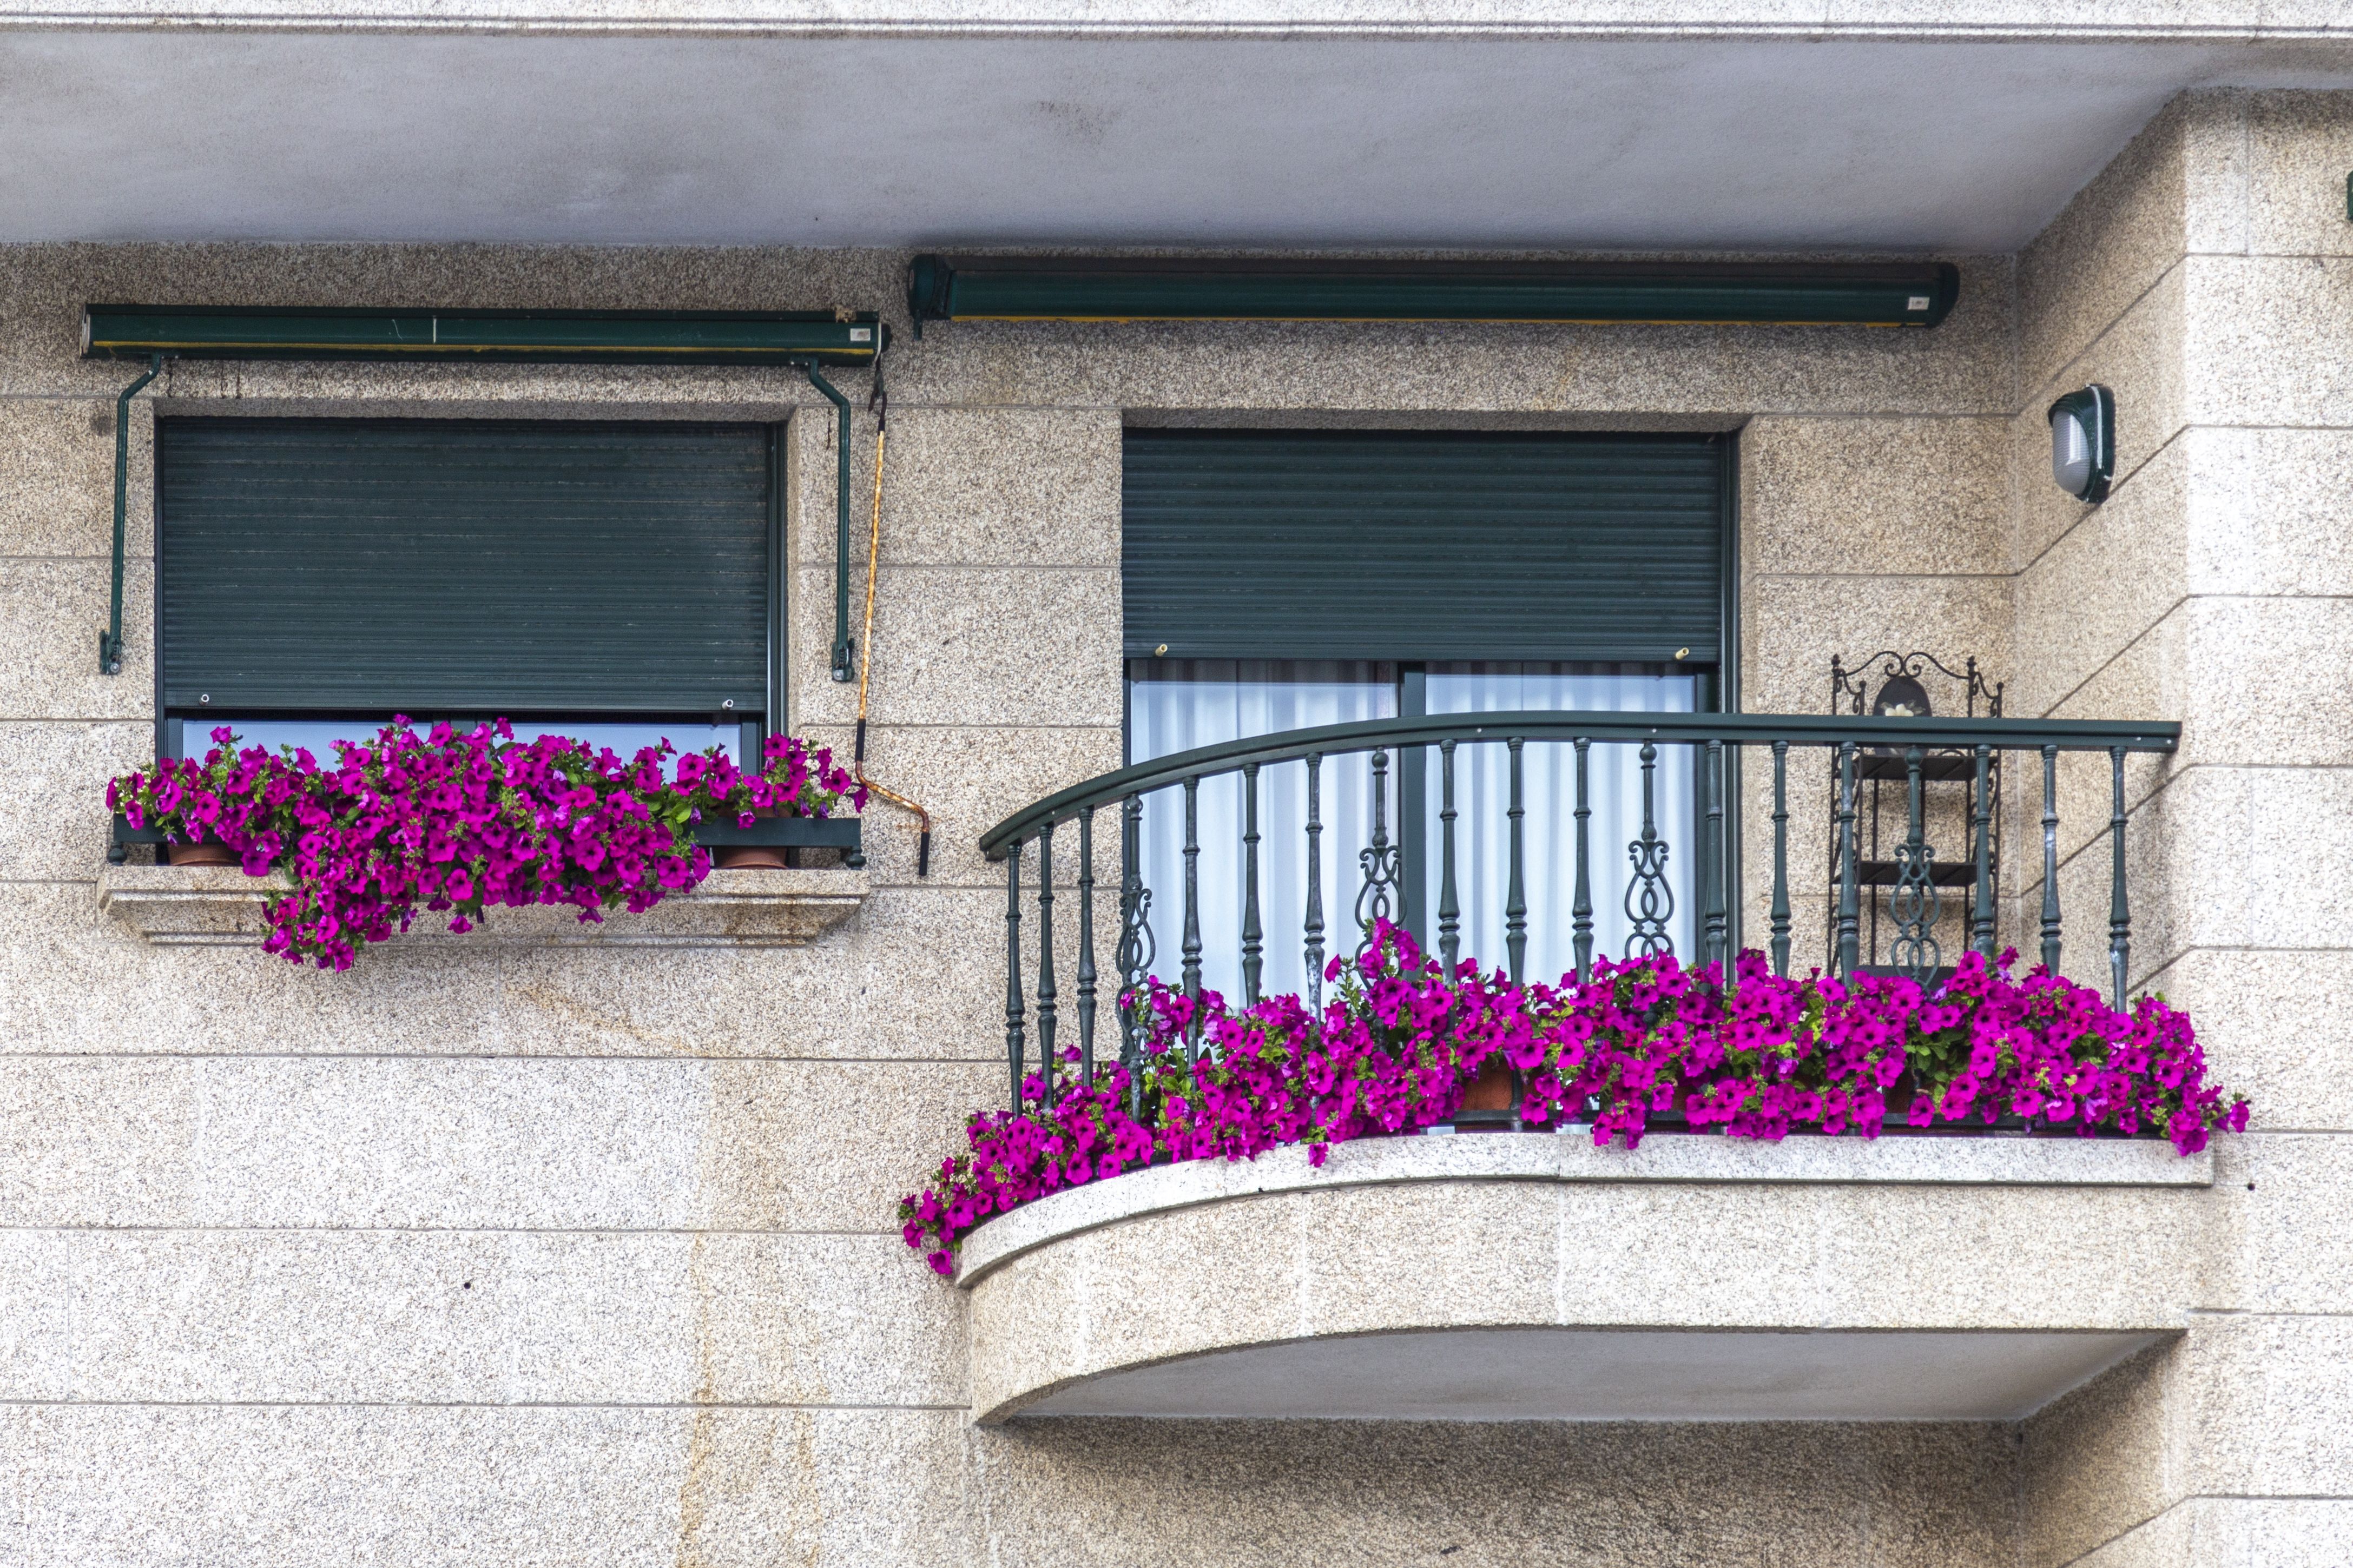
Flowery balcony
A section of a building shows a balcony and window with a metal railing and purple flowers around both ledges of the balcony and window. The balcony has a curved shape giving an elegant look.
Close-up shot, taken from a straight angle capturing details of a balcony and window with decorative flowers in the daylight giving a cozy and charming atmosphere.
Labels: Handrail, Architecture, Building, Home Decor, Balcony, Flower, Geranium, Plant, Curtain, Window Shade, Railing, Window, Purple, Shutter, window, Flowers
Camera: Canon Canon EOS 6D
Lens: EF24-105mm f/4L IS USM, Canon EF 24-105mm f/4L IS
Aperture: F4
Exposure: 1/50 sec
ISO: 100
Focal length: 105.0 mm